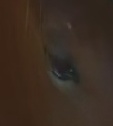
Face region: eyes (orbital_tightening_and_eye_area)
Pain indicator: not_present